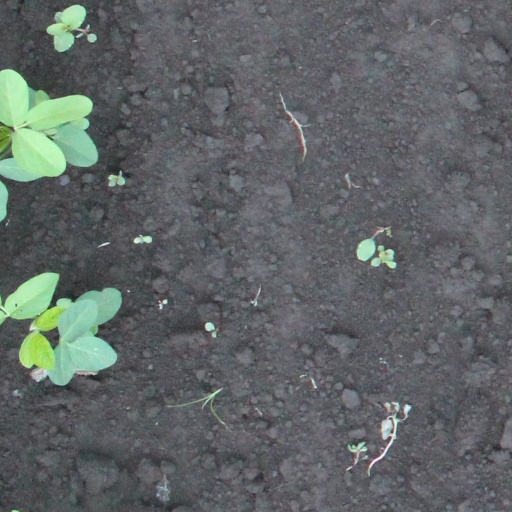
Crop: soybean